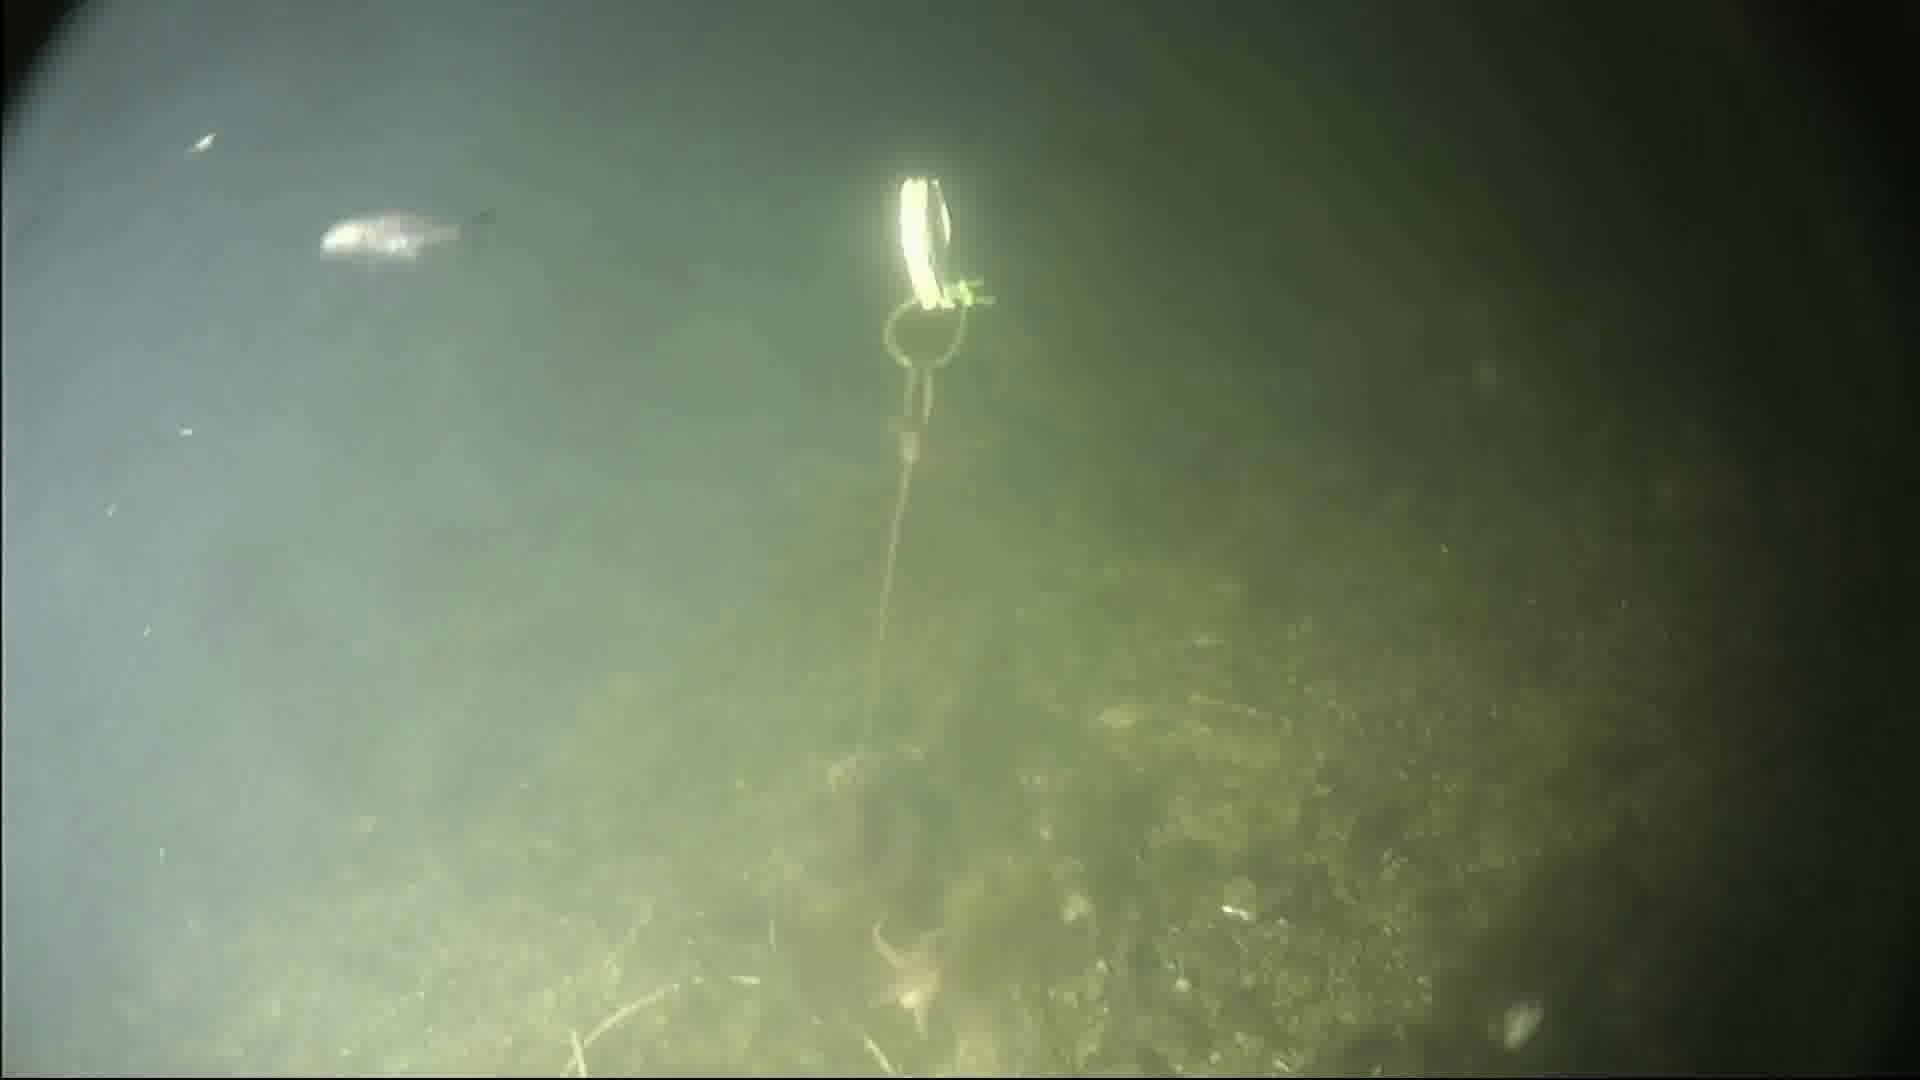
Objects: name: starfish
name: small_fish